Llanberis Lake Railway

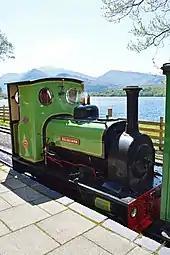
Dolbadarn beside the lake

The railway officially opened on 28 May 1971 but because of the need to redesign the carriage stock, the first public trains did not run until 19 July 1971. By the end of the first season, more than 30,000 passengers had been carried. In the winter of 1971 the railway was extended to its current terminus at Penllyn. For the beginning of the 1972 season, a second steam locomotive "Red Damsel" was returned to service with a new name: "Elidir". The locomotive roster was expanded that year to include "Maid Marian" (now operating on the Bala Lake Railway) and an 0-4-0 tank locomotive built by Jung in Germany.